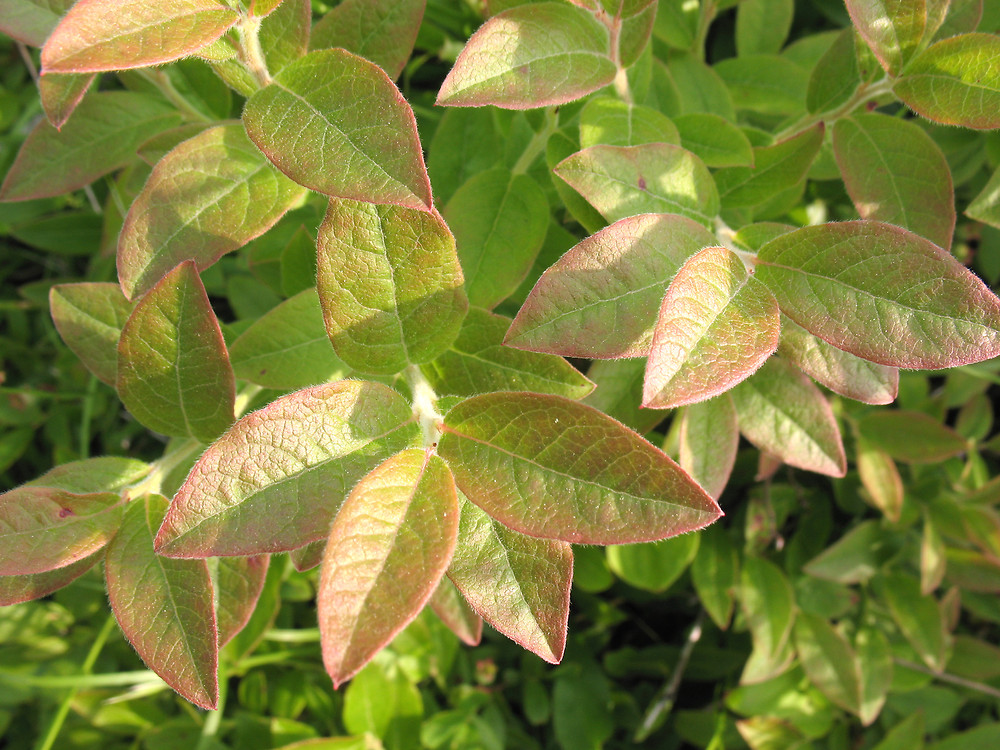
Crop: corn
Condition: blight